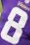
Number: 8